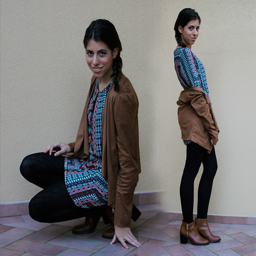
a perfect example of a long , colorful tunic to go with the black leggings .